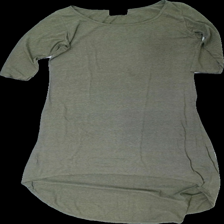
View: front
Type: Dress
Category: Ladies
Brand: Not in the list
Brand text on label: for good luck
Colors: Green
Material: 18% cotton 82% polyester
Cut: Regular
Season: All
Damage location: top center
Damage 2 location: middle center
Damage 3 location: top center
Price range: <50
Recommended usage: Export
Description: grön klänning med trekvarts ärmar, nopprig över hela